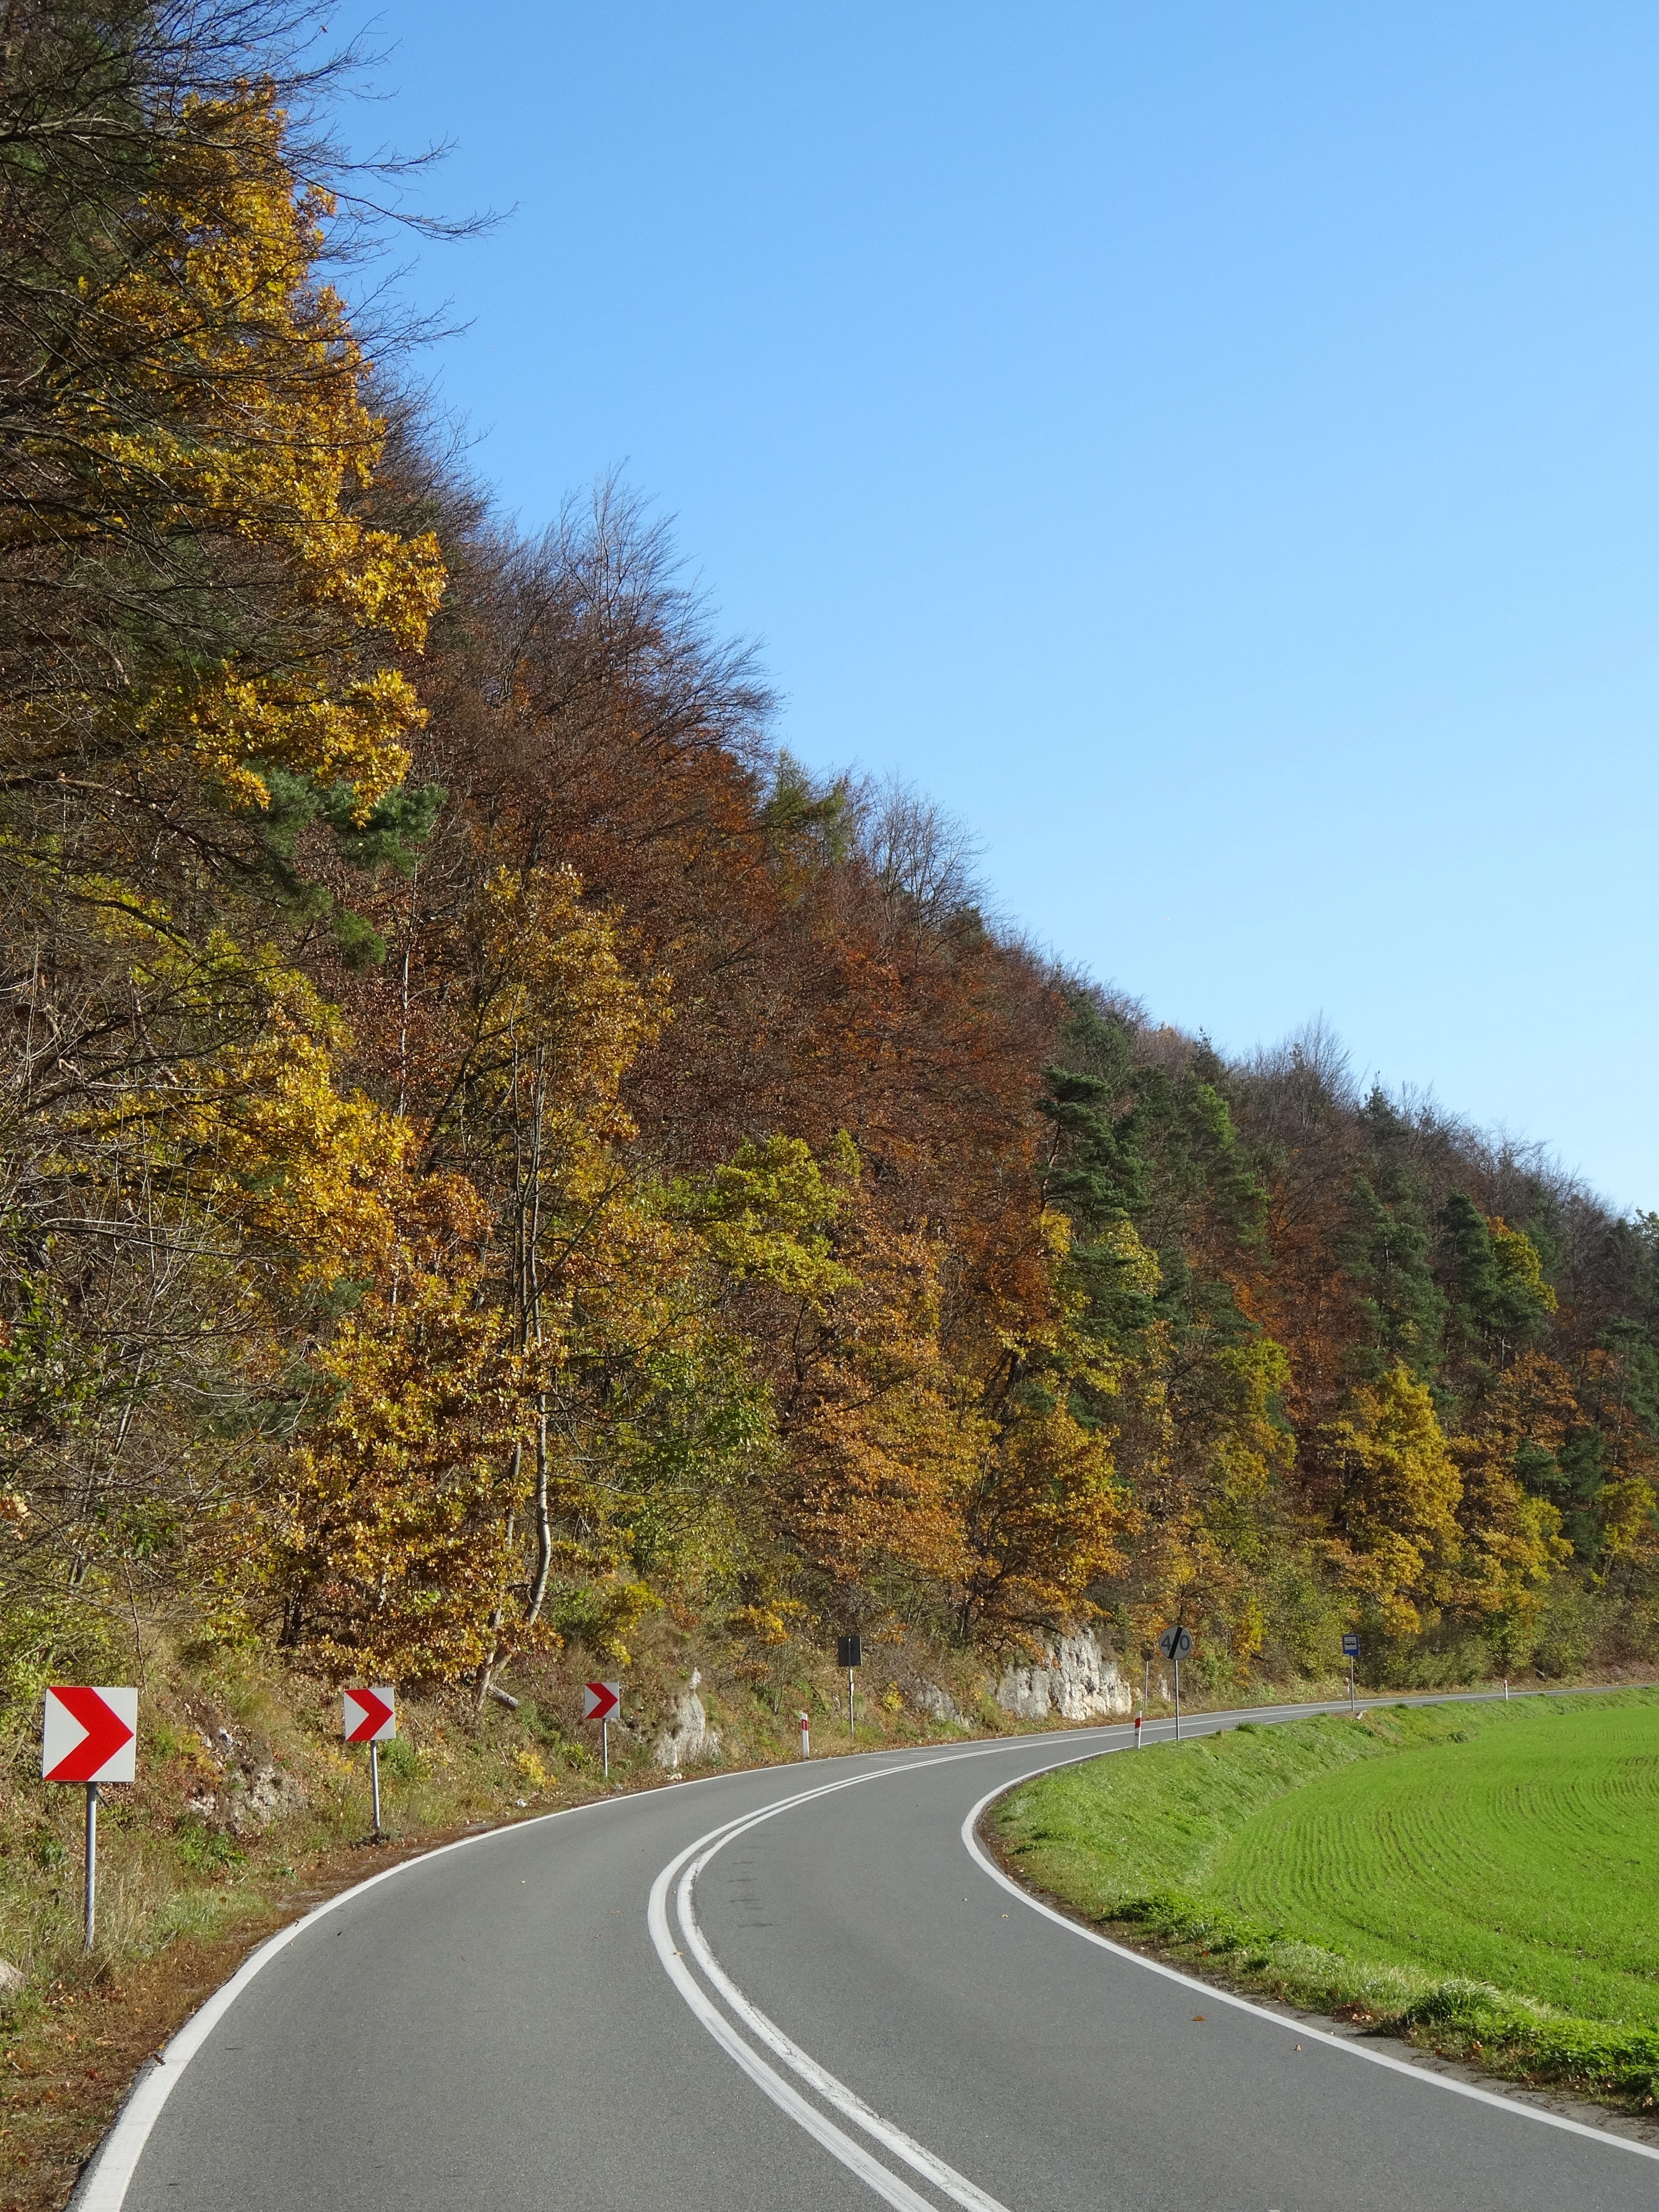
tree, forest, road, trail, leaf, highway, asphalt, autumn, lane, season, road trip, colors, infrastructure, way, mountain pass, controlled access highway